Villebois-Lavalette

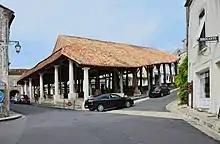
The 17th century covered wooden market on market day

The town gets its name from its location on the main Roman road from Périgueux to Saintes. It is thought to be named after a "town located in the woods next to the river Ne" (Ville - town, boisne - wood next to Ne). There is another possible explanation - that it was originally called "Villa bovis" or place of the ox.